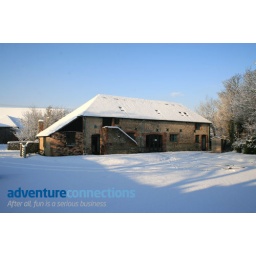
Remember January 2010!Our office and beautiful barn covered in snow at the beginning of the year